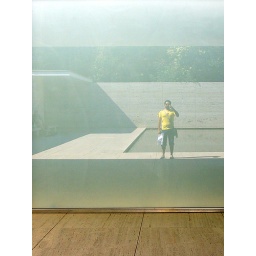
My reflection in a glass wall at the pavilion of Mies van der Rohe in Barcelona.